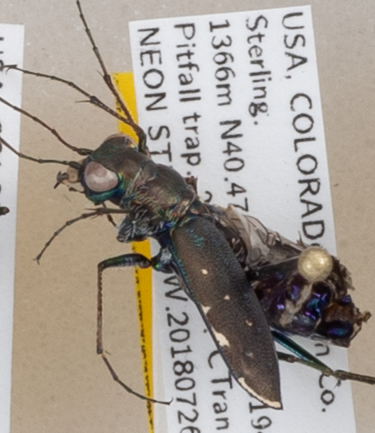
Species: Cicindela punctulata
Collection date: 2018-07-26
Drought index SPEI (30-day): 0.188
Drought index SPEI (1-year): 0.248
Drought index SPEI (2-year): -0.362